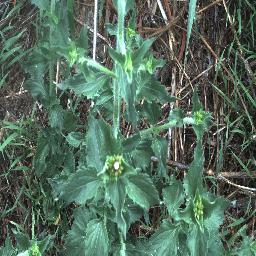
Label: siam_weed